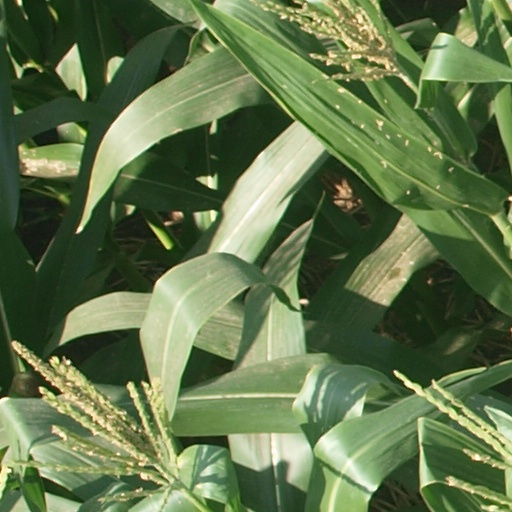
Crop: maize; corn